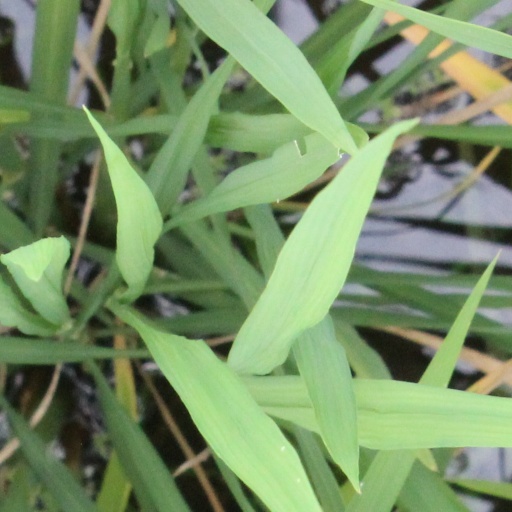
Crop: rice